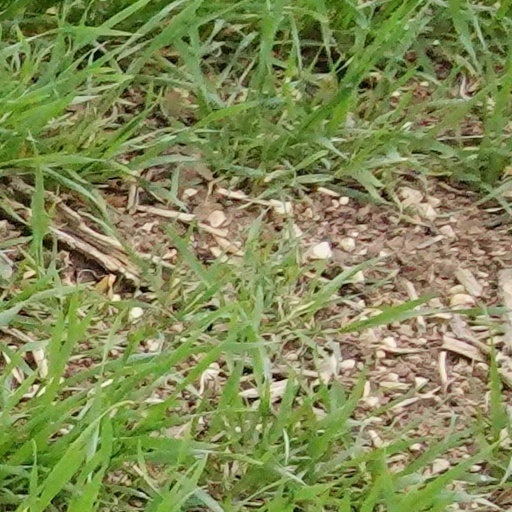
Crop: wheat